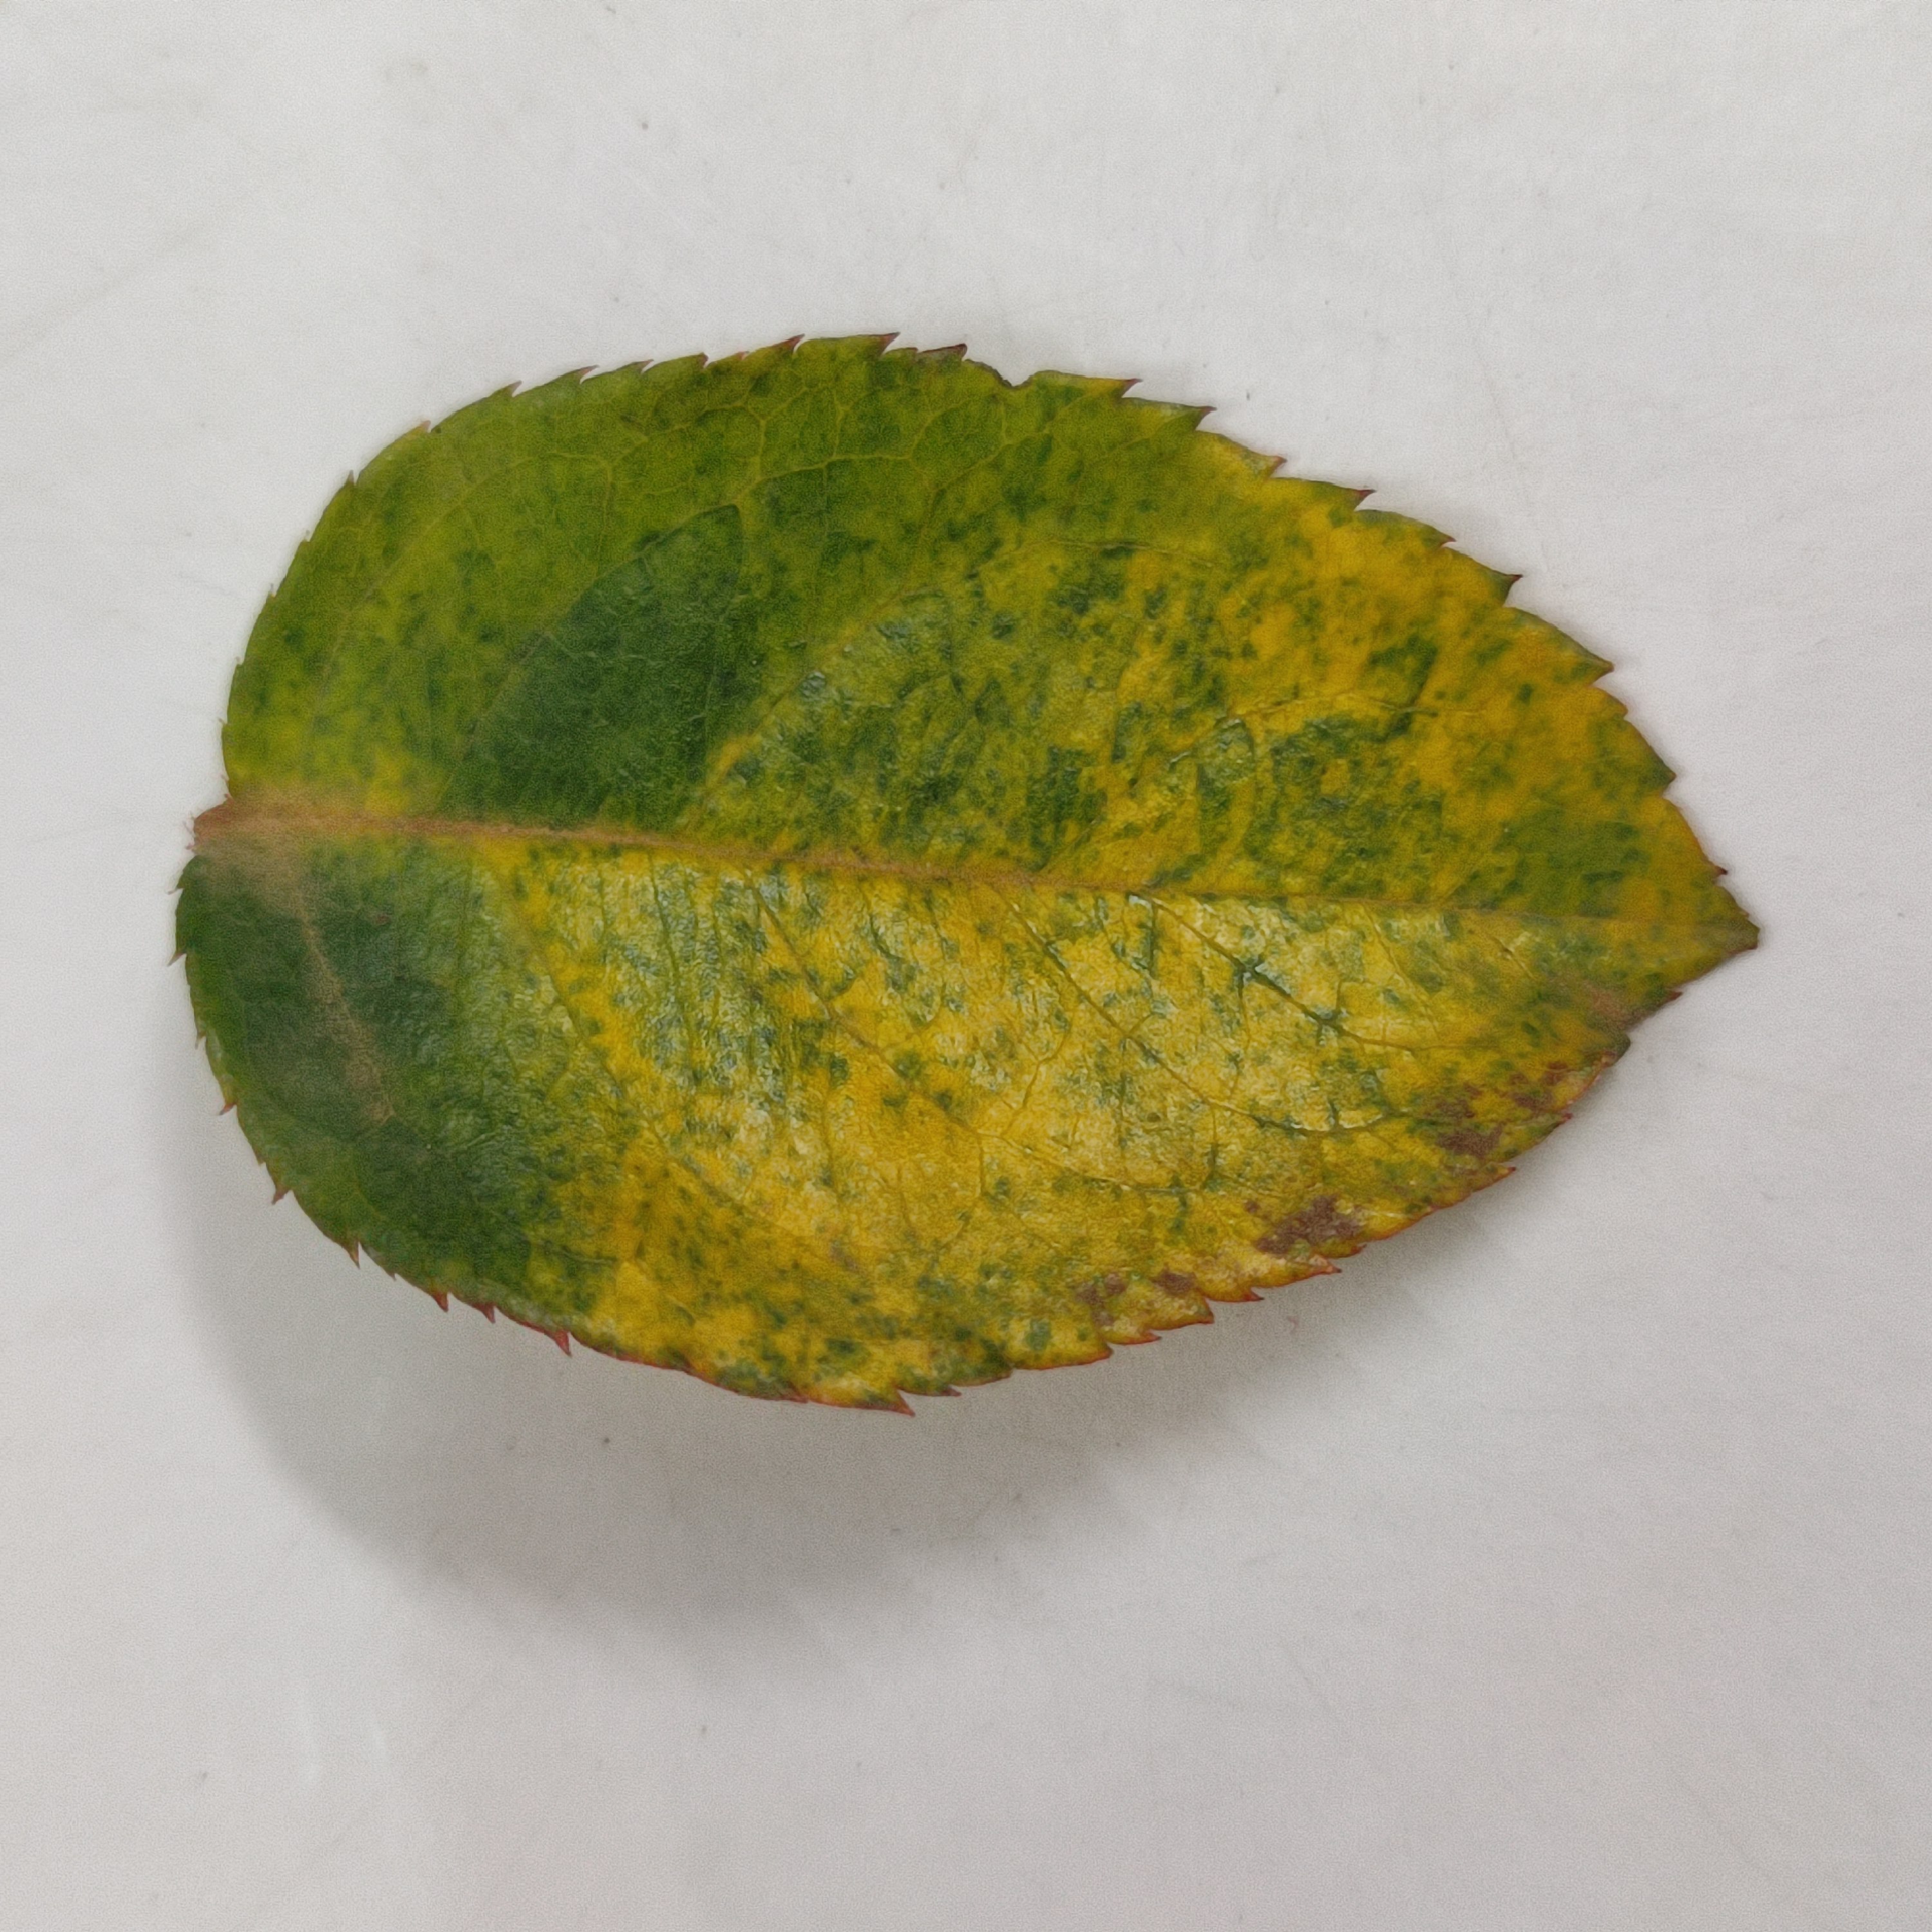
Label: Yellow Mosaic Virus